Marcus Björk (figure skater)

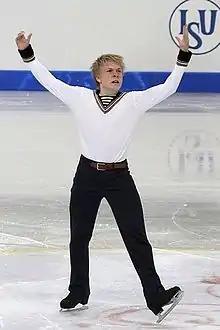
Björk in 2012

Marcus Björk (born 7 August 1994) is a Swedish figure skater. He competed at the 2012 World Junior Championships and reached the free skate. He is a two-time national silver medalist.